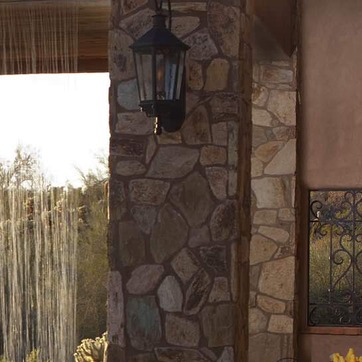
Material: stone